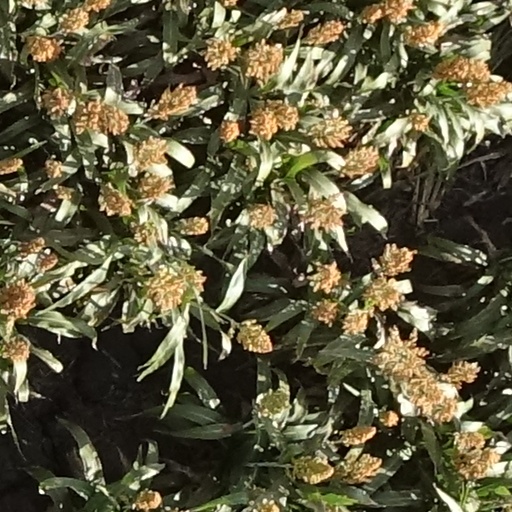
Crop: sorghum